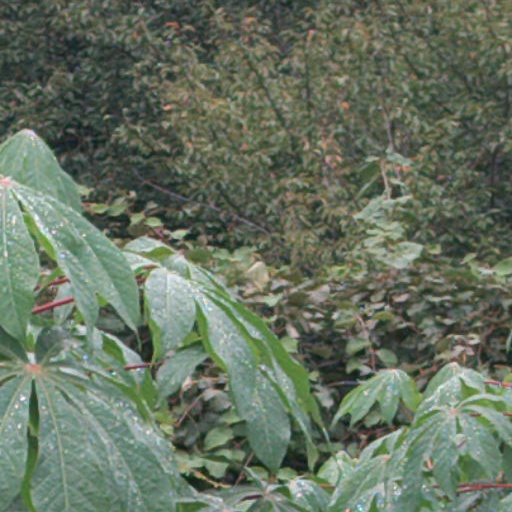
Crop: cassava